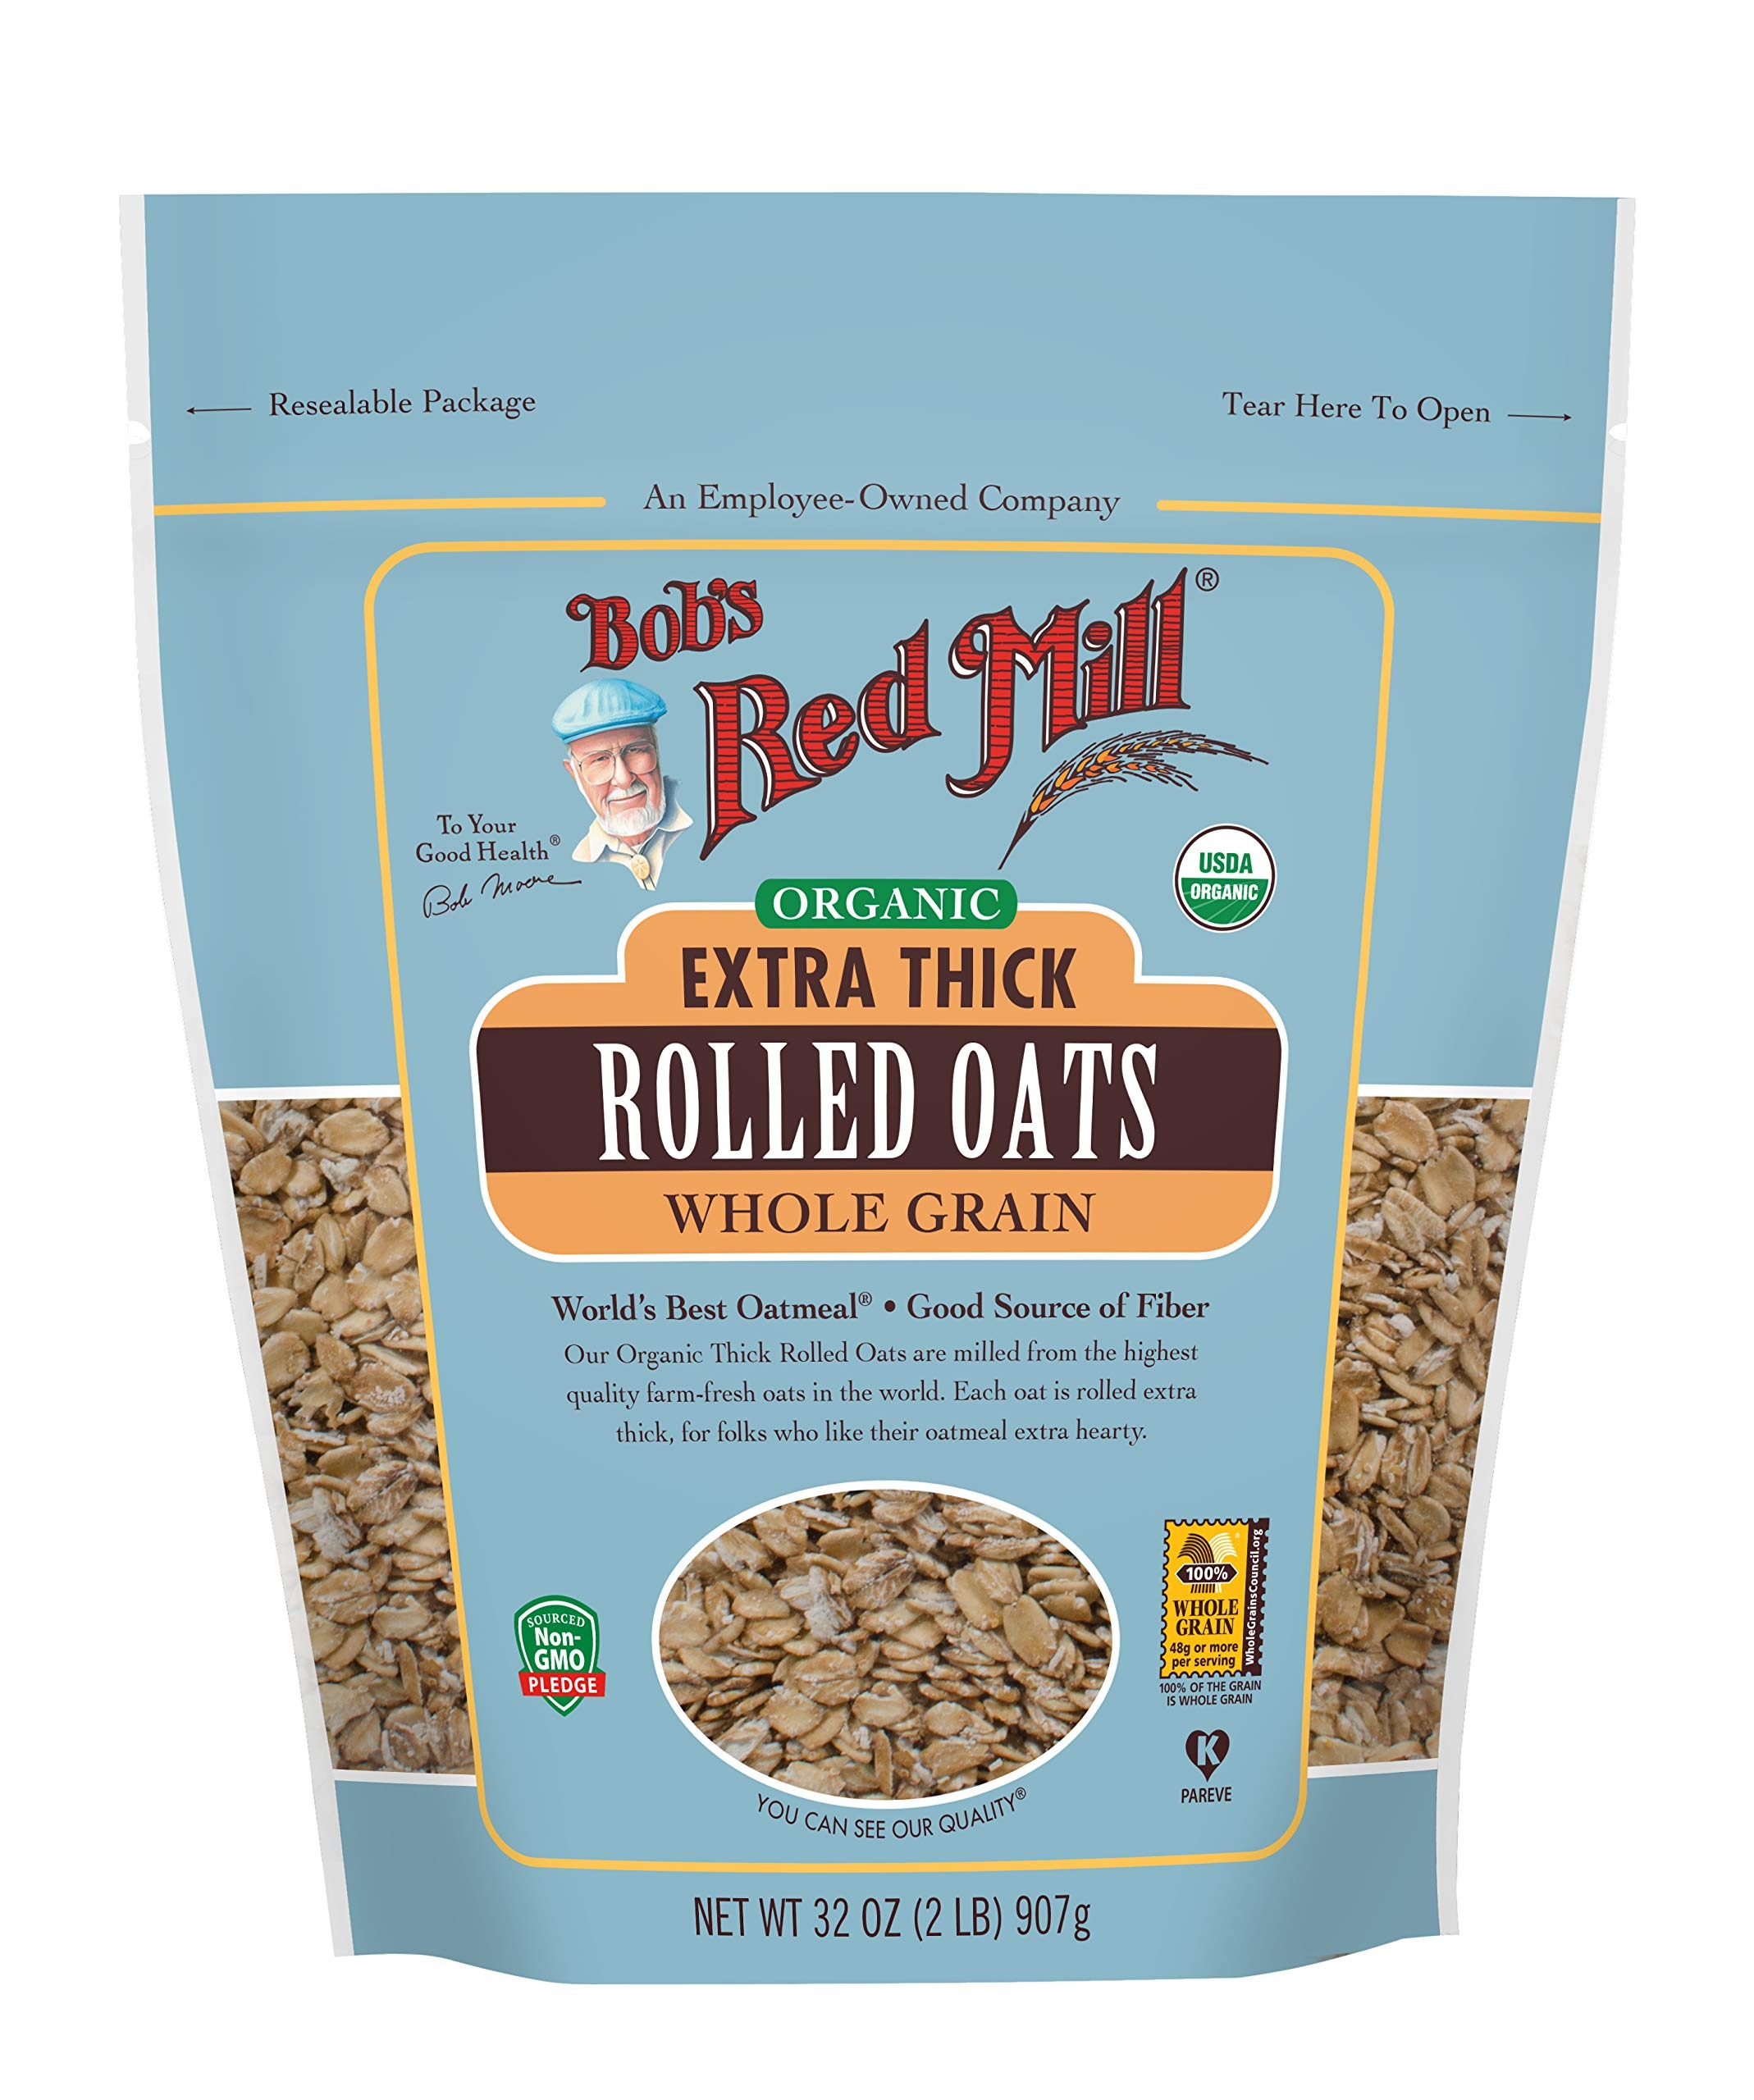
Item Name: Bob's Red Mill, Organic Oats, Thick, Rolled, 32 oz
Bullet Point 1: High in protein and fiber
Bullet Point 2: Certified 100% organic
Bullet Point 3: Perfect comfort food for a rainy day
Value: 32.0
Unit: oz

Price: 16.99